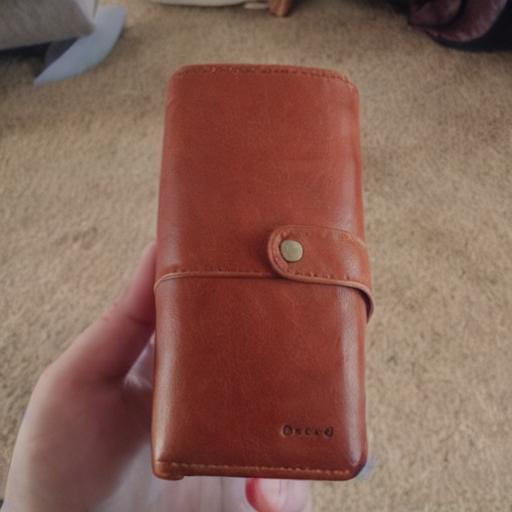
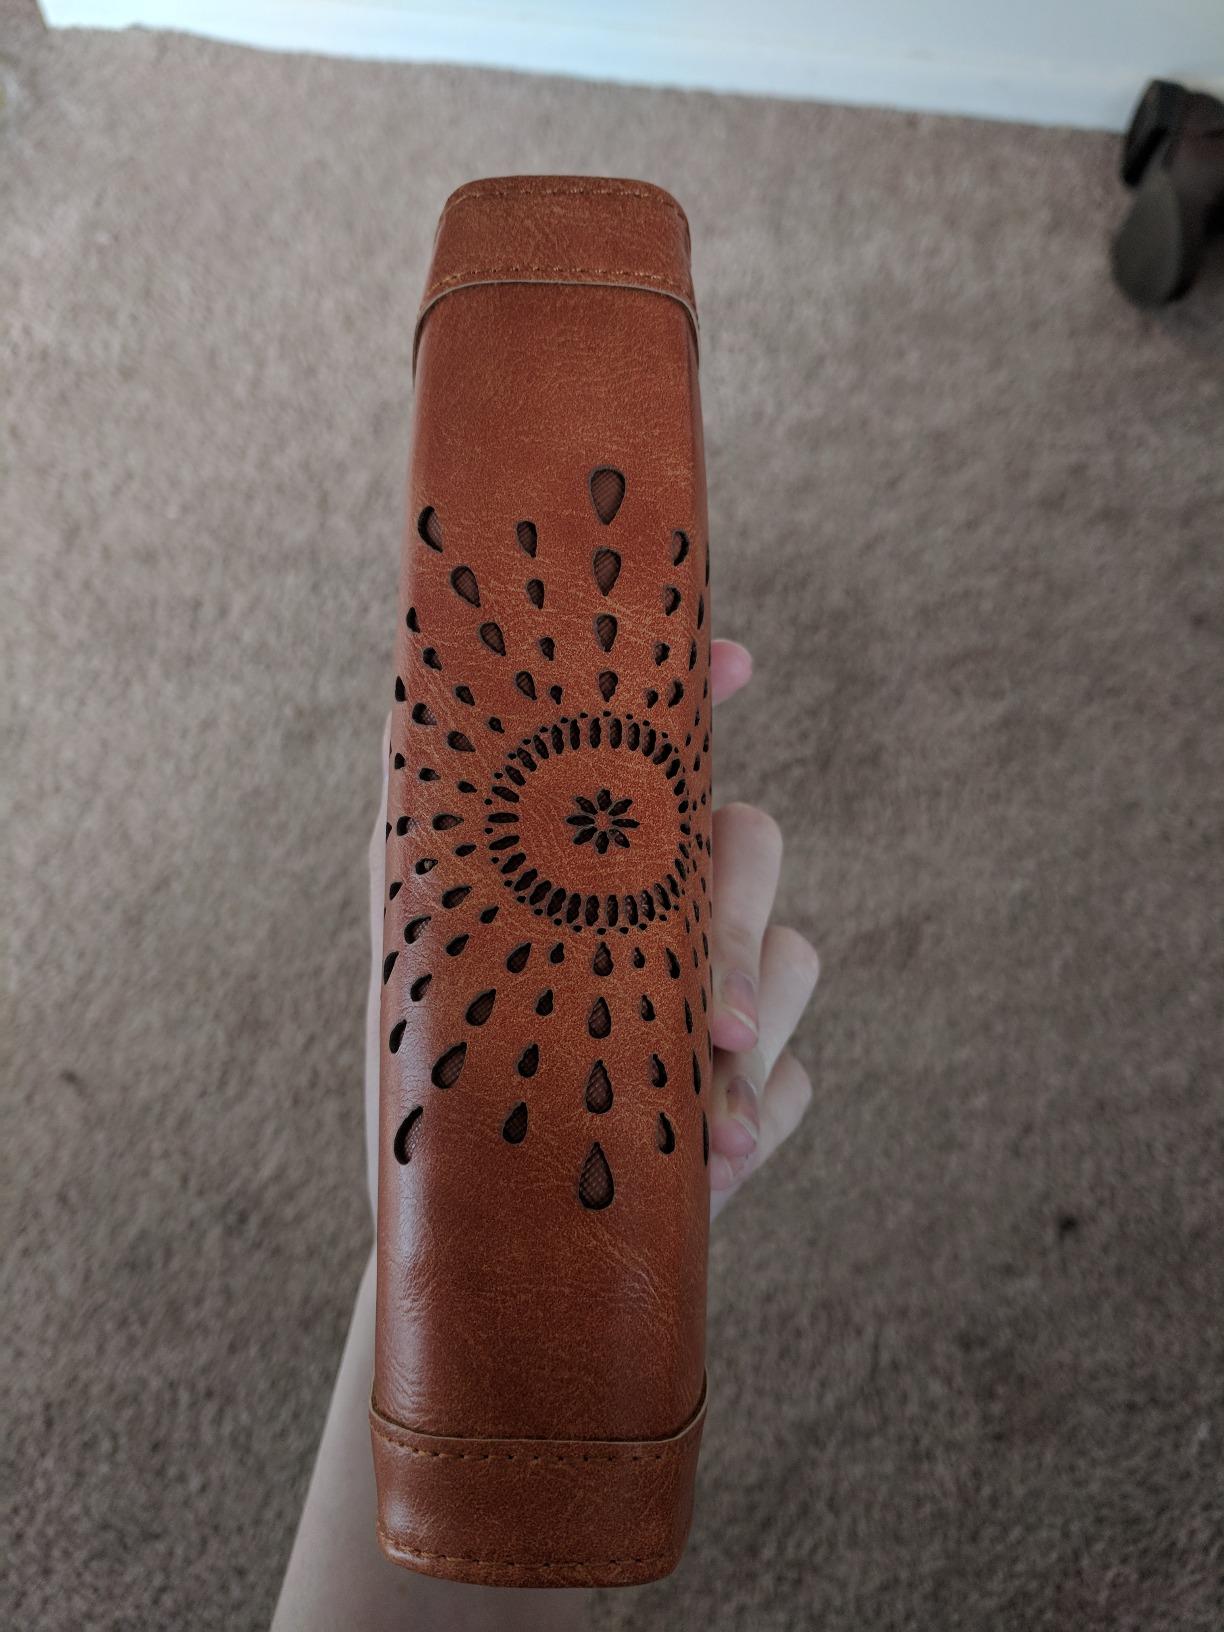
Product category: accessories_wallet
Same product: no